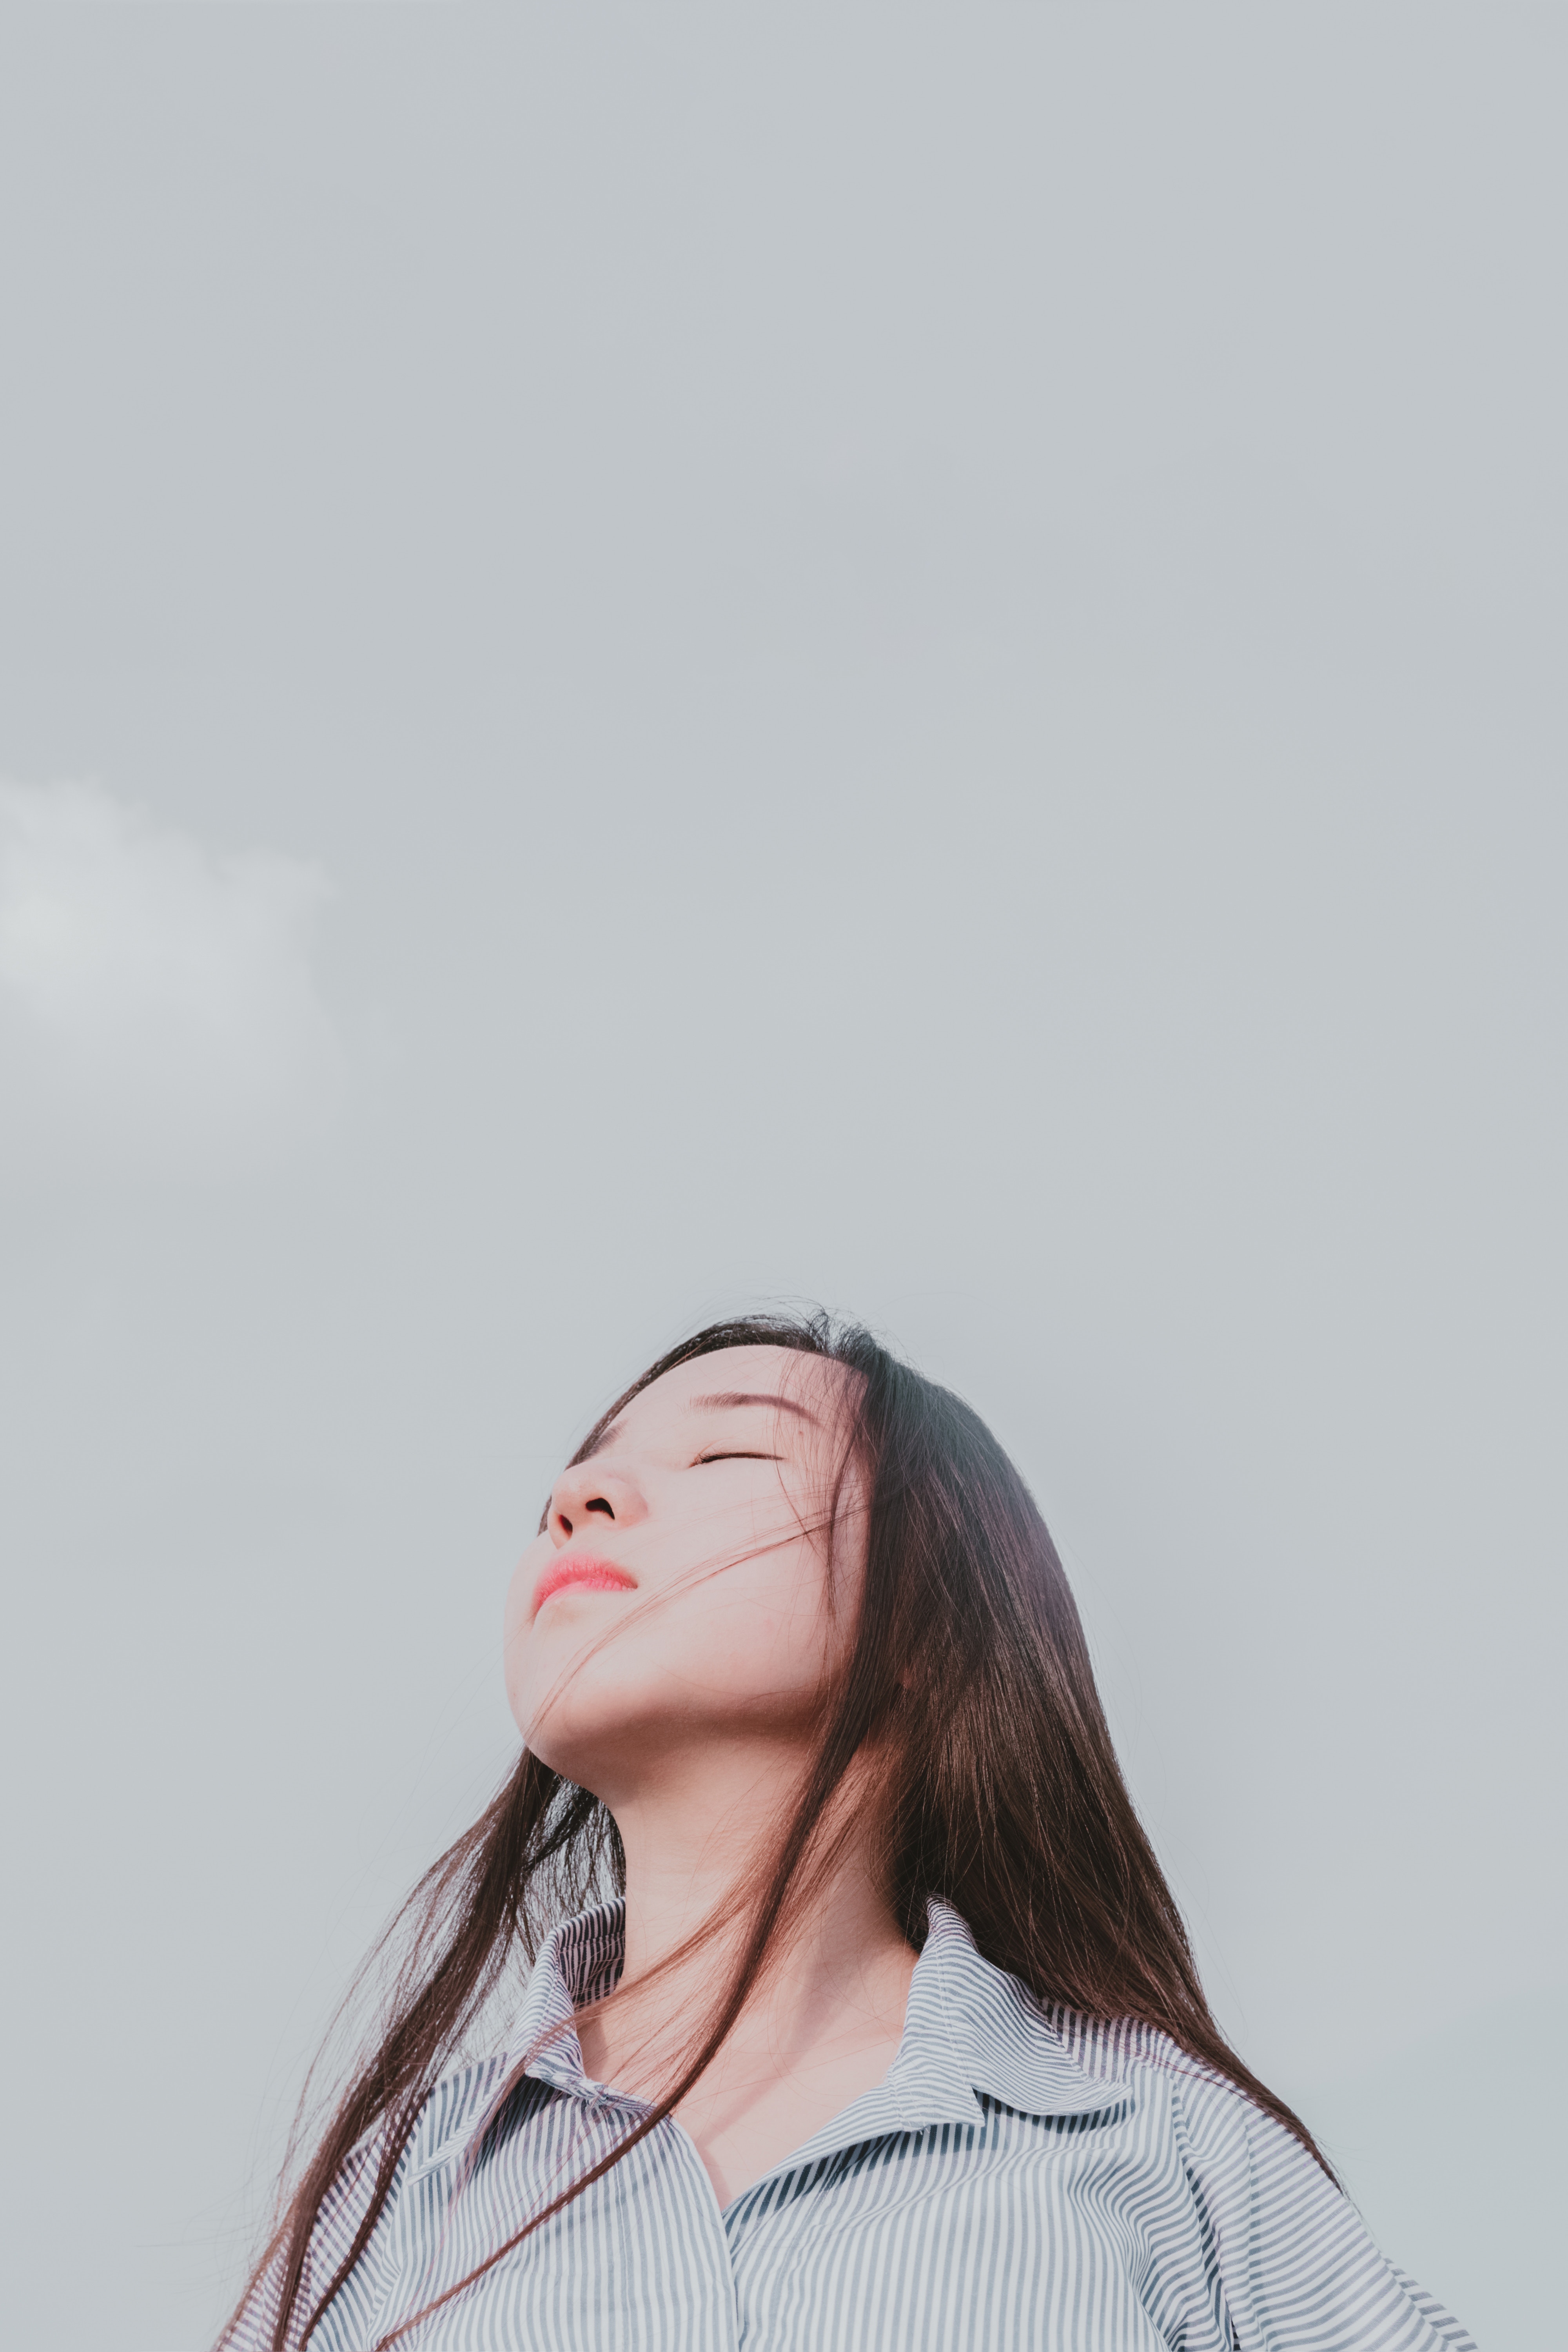
sky, girl, photography, portrait, shoulder, lip, smile, mouth, long hair, face, nose, fun, neck, beauty, photo shoot, forehead, brown hair, portrait photography